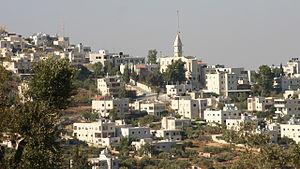
Taybeh, en arabe : الطيبة, est une petite ville de Cisjordanie sous administration de l'Autorité palestinienne située à 30 kilomètres au nord de Jérusalem et à 12 kilomètres au nord-est de Ramallah. Elle a la particularité d'être encore une localité entièrement chrétienne depuis les premiers temps de l'Église. Elle est considérée comme étant le lieu biblique de la tribu des Benjamin et celui d'Éphraïm dans le Nouveau Testament et aurait changé son nom en Taybeh au XIIᵉ siècle. Taybeh fait partie du gouvernorat de Ramallah.